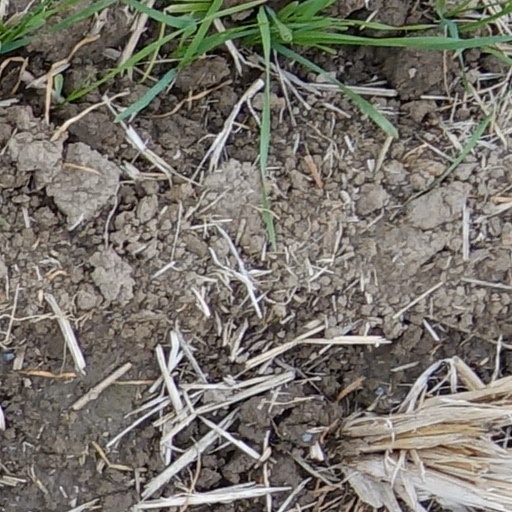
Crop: wheat